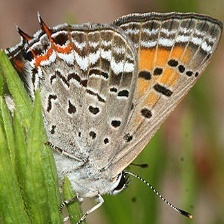
Species: COPPER TAIL